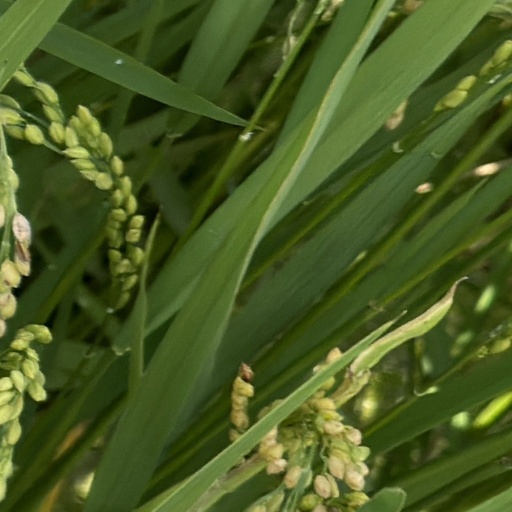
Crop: rice